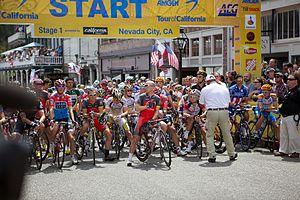
La 5ᵉ édition du Tour de Californie a eu lieu du 16 au 22 mai 2010. L'Australien Michael Rogers remporte cette édition devant les Américains David Zabriskie et le triple tenant du titre Levi Leipheimer.